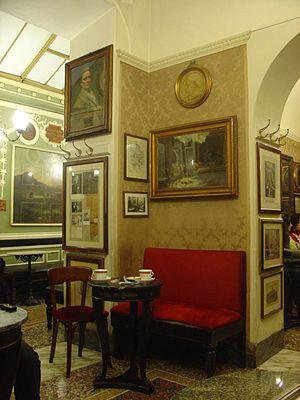
L’Antico Caffè Greco est le nom de l'un des plus célèbres et anciens cafés de Rome. Il est situé via Condotti, dans le centre historique de Rome.